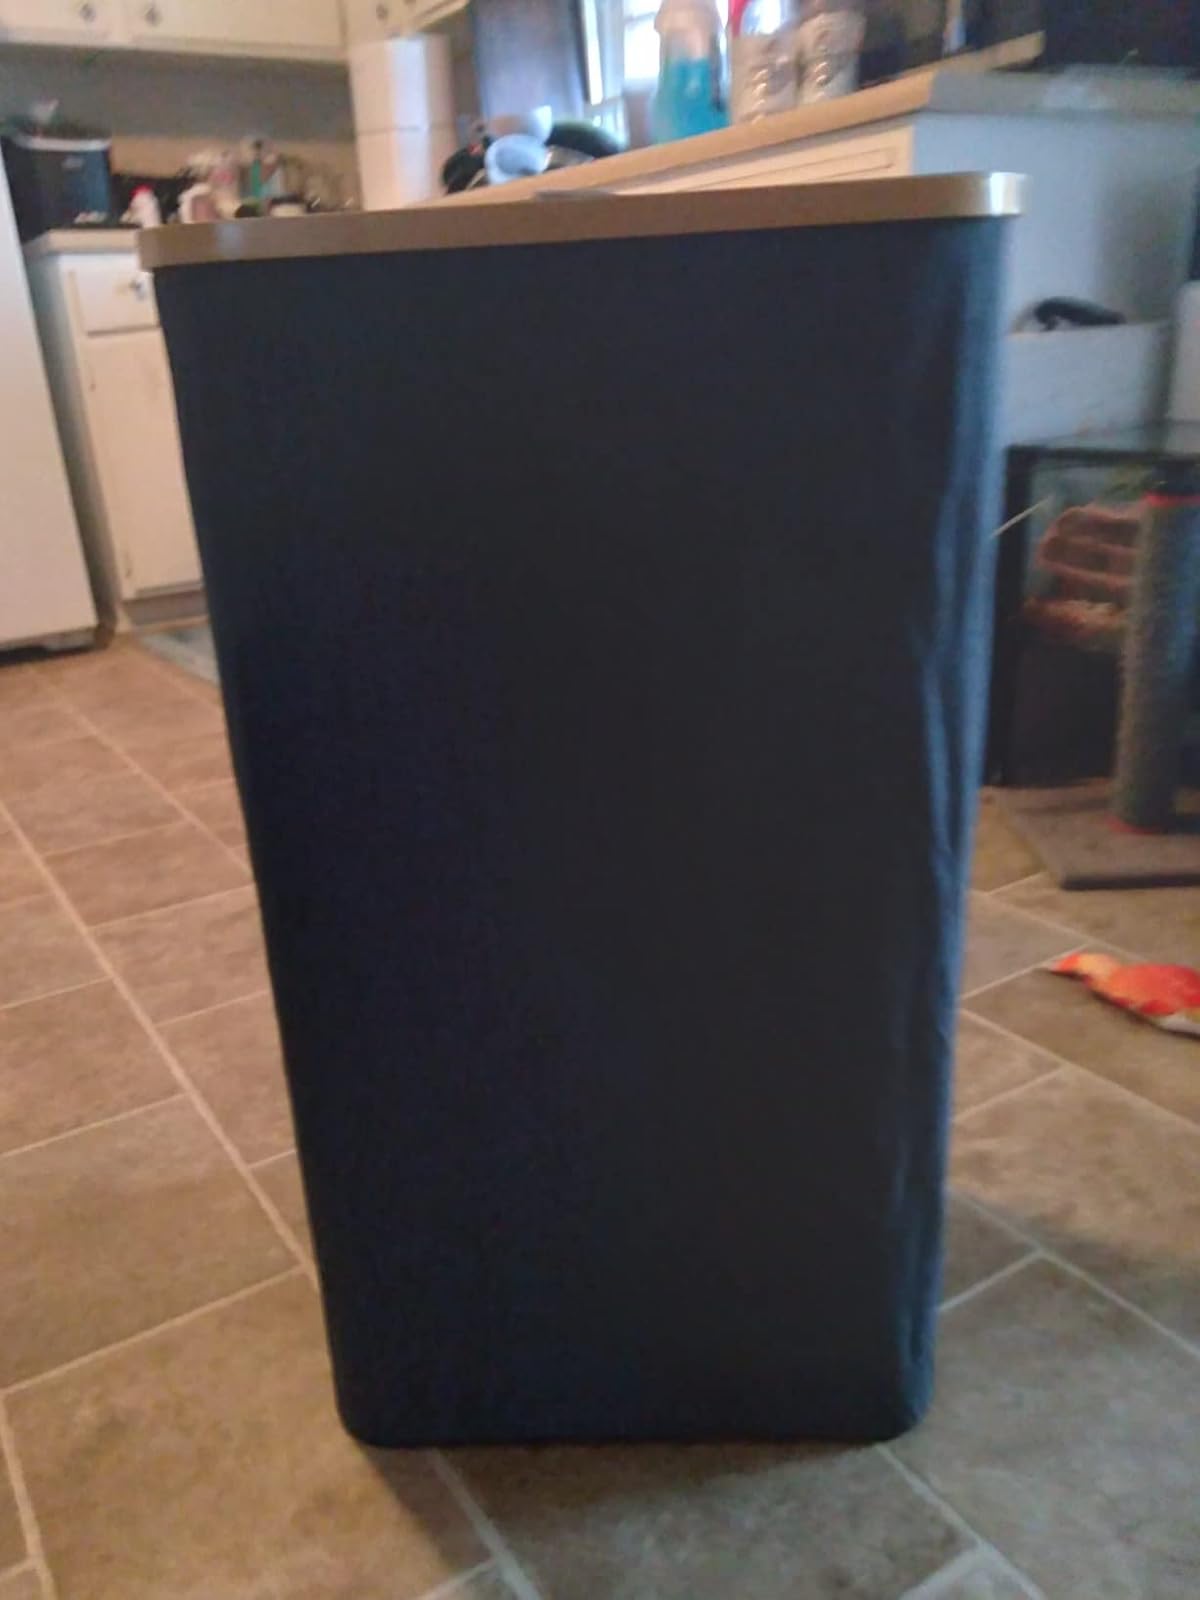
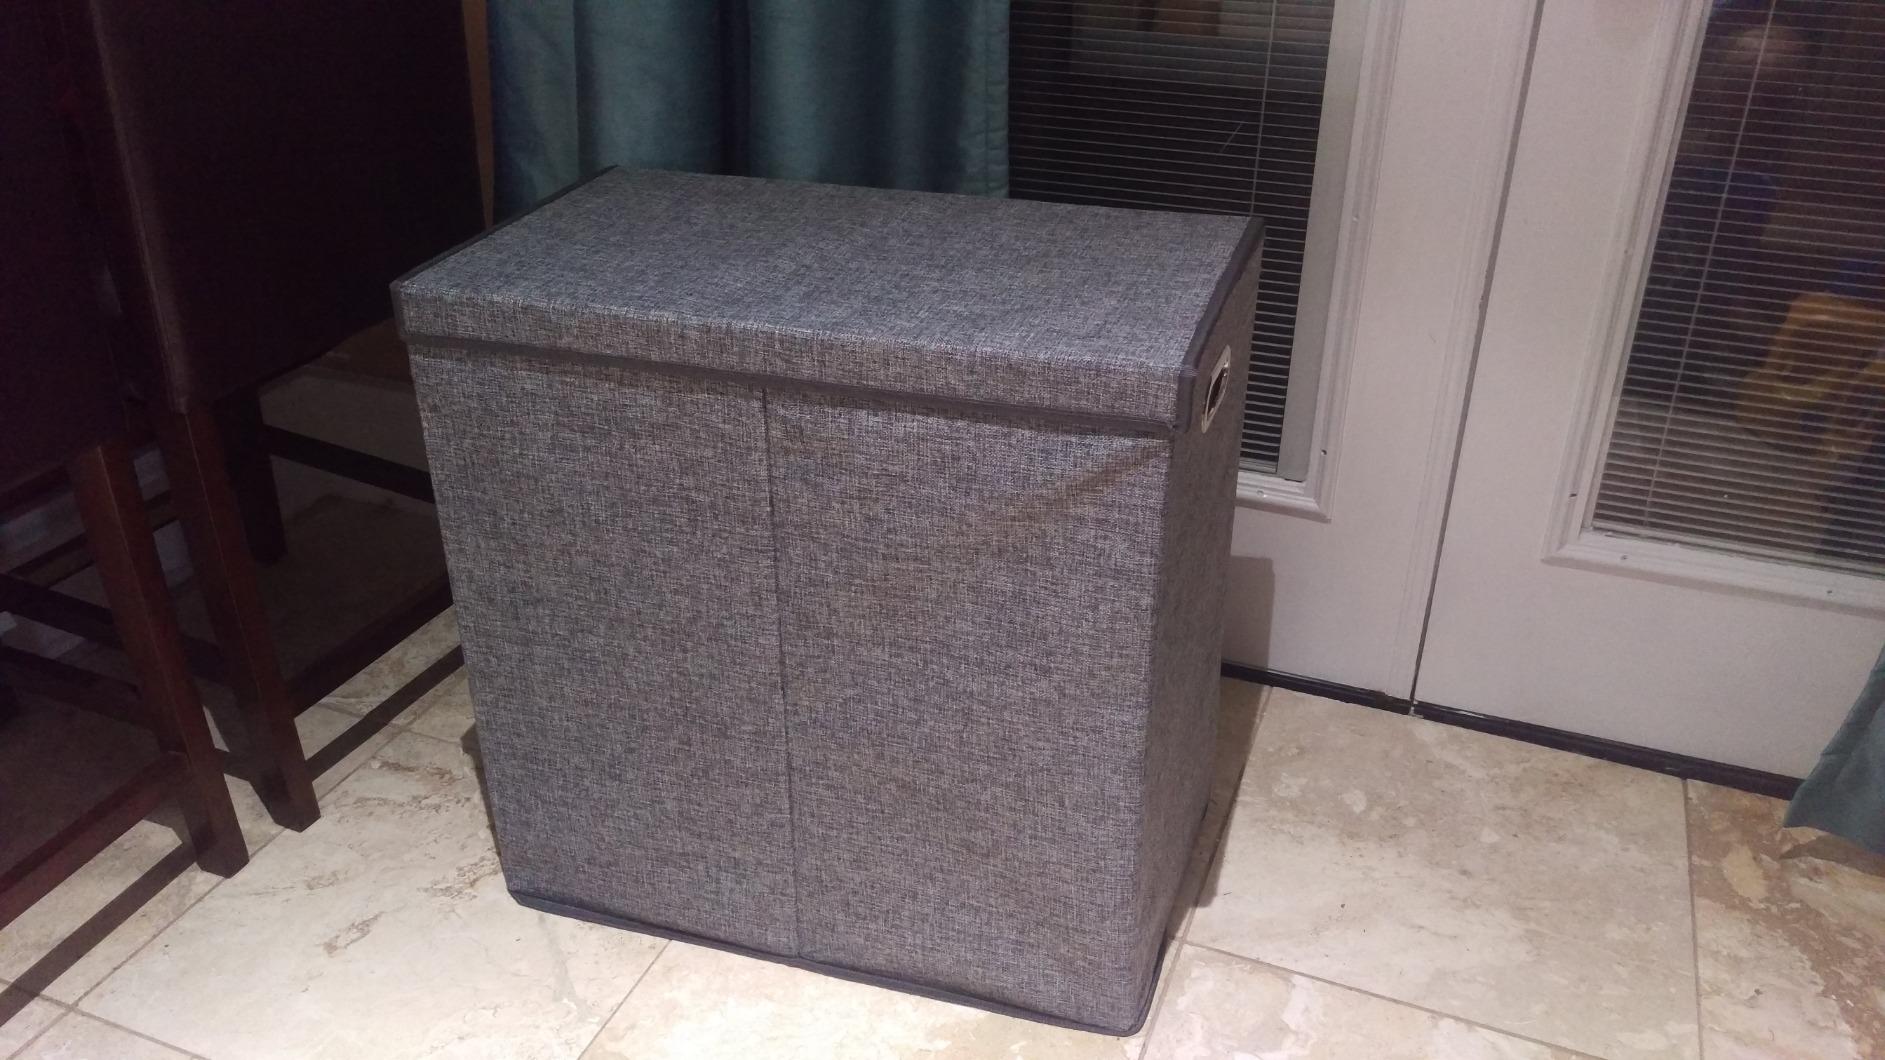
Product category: items_hamper
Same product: no